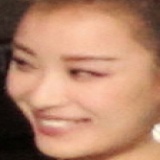
diễn viên Nghê Ni